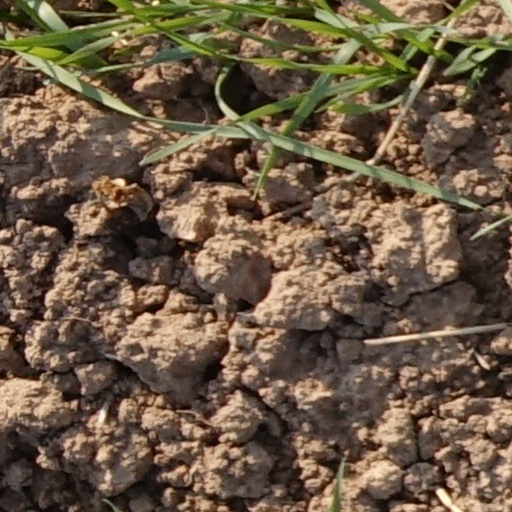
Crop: wheat